Any Dream Will Do (TV series)

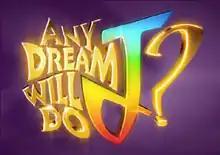

Any Dream Will Do, is a 2007 talent show-themed television series produced by the BBC in the United Kingdom. It searched for a new, unknown lead to play Joseph in a West End revival of the Andrew Lloyd Webber musical "Joseph and the Amazing Technicolor Dreamcoat".